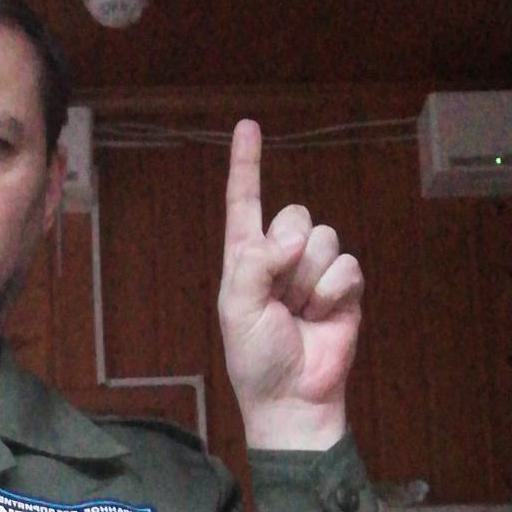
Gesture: one